Novo Brdo Fortress

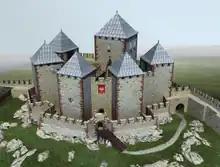
Imagined appearance of the Fortress in the middle of the 14th century

Novo Brdo was a scattered town, a huge mining settlement, and a suburb of Novo Brdo. The square ("mercatum" or "burgus"), the heart of social life, was located here. It had its own statute (law), at least since 1439. Due to large amounts of high-quality silver, trade ties of Novo Brdo extended far beyond the Balkan peninsula, especially to the west across the Adriatic Sea to Italy and beyond. Suburbs extended to the rivers Kriva reka (which was known as "Topolnica" at the time) and Prilepnica. The approach to Novo Brdo was defended by castles in Prizrenac and Prilepac. Contemporary sources also mention the existence of a hospital owned by the Catholic church.